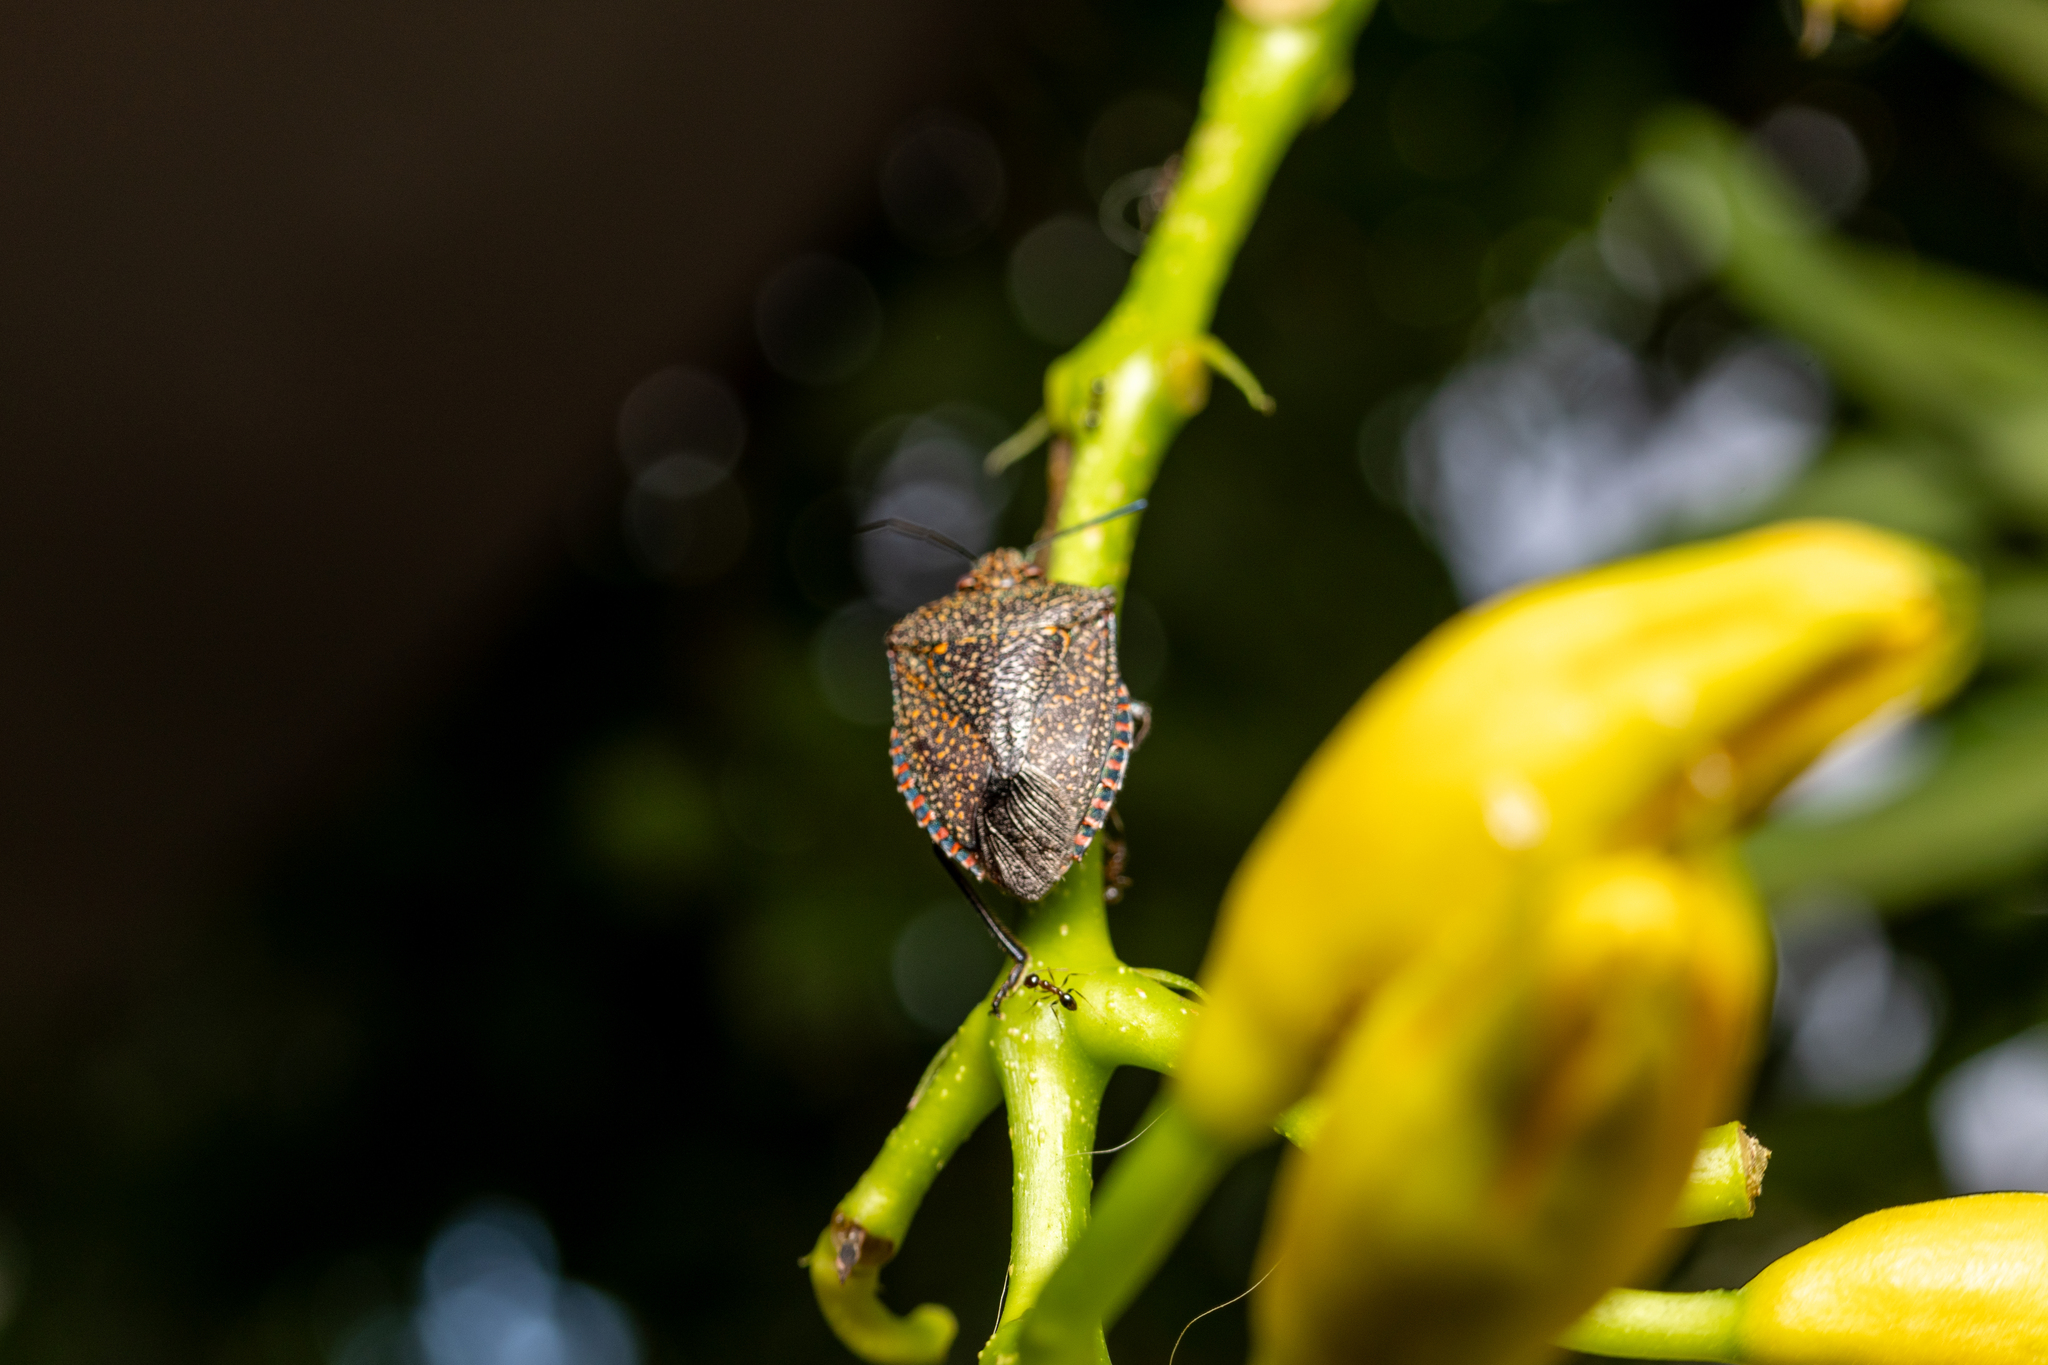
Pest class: stink_bug